Kuzma Sinilov

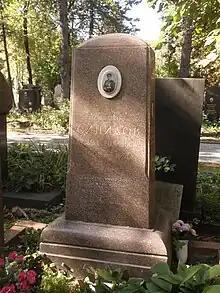
Sinilov's grave in Moscow.

Sinilov was born in the village of Byvalki in Minsk Governorate (now Loyew District, Gomel Region, Belarus) to a Russian peasant family. He first joined the Red Army in 1919, commanding a platoon. He graduated from the 2nd Moscow Infantry Courses, the 1st Joint Soviet School, and the Frunze Military Academy. He served in the cavalry in Transbaikalia. He transferred to the State Political Directorate in 1932, and in the second half of the 1930s, he commanded a number of border groups in the Far East. In this position, he also served during the Winter War. During the Murmansk Oblast elections of 1939, he was elected Deputy of the Murmansk Regional Council of People's Deputies. He commanded the Murmansk Division Border Service of the NKVD until July 1941, and then formed the 2nd Separate Division of the Special Purpose Troops of the NKVD. From 1941 to 1953. he served as the military commandant of Moscow, in which he organized and supervised the preparation of the Moscow Victory Parade of 1945. After transferring to the reserve from 1953 was in charge of military departments of forestry in Krasnoyarsk, Ryazan and the Moscow agricultural economic and statistical institutes. Sinolov died in Moscow and was buried in the Novodevichy Cemetery.